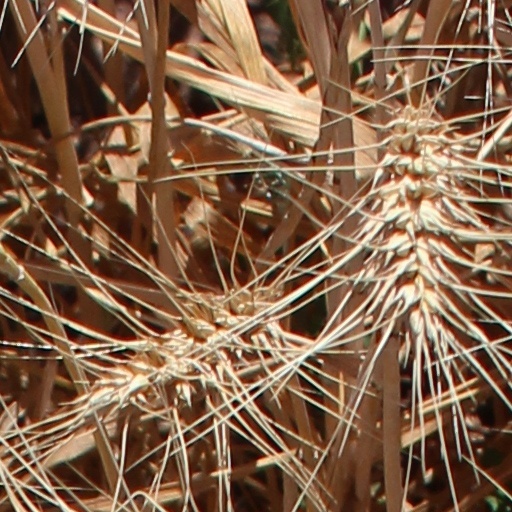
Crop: wheat